Joseph Vickers de Ville

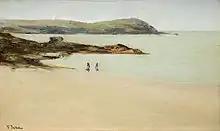
J Vickers de Ville. Coast Scene. c.1905. Wolverhampton Art Gallery

Joseph Vickers de Ville (1856–1925) was an English painter of landscapes and rural subjects.